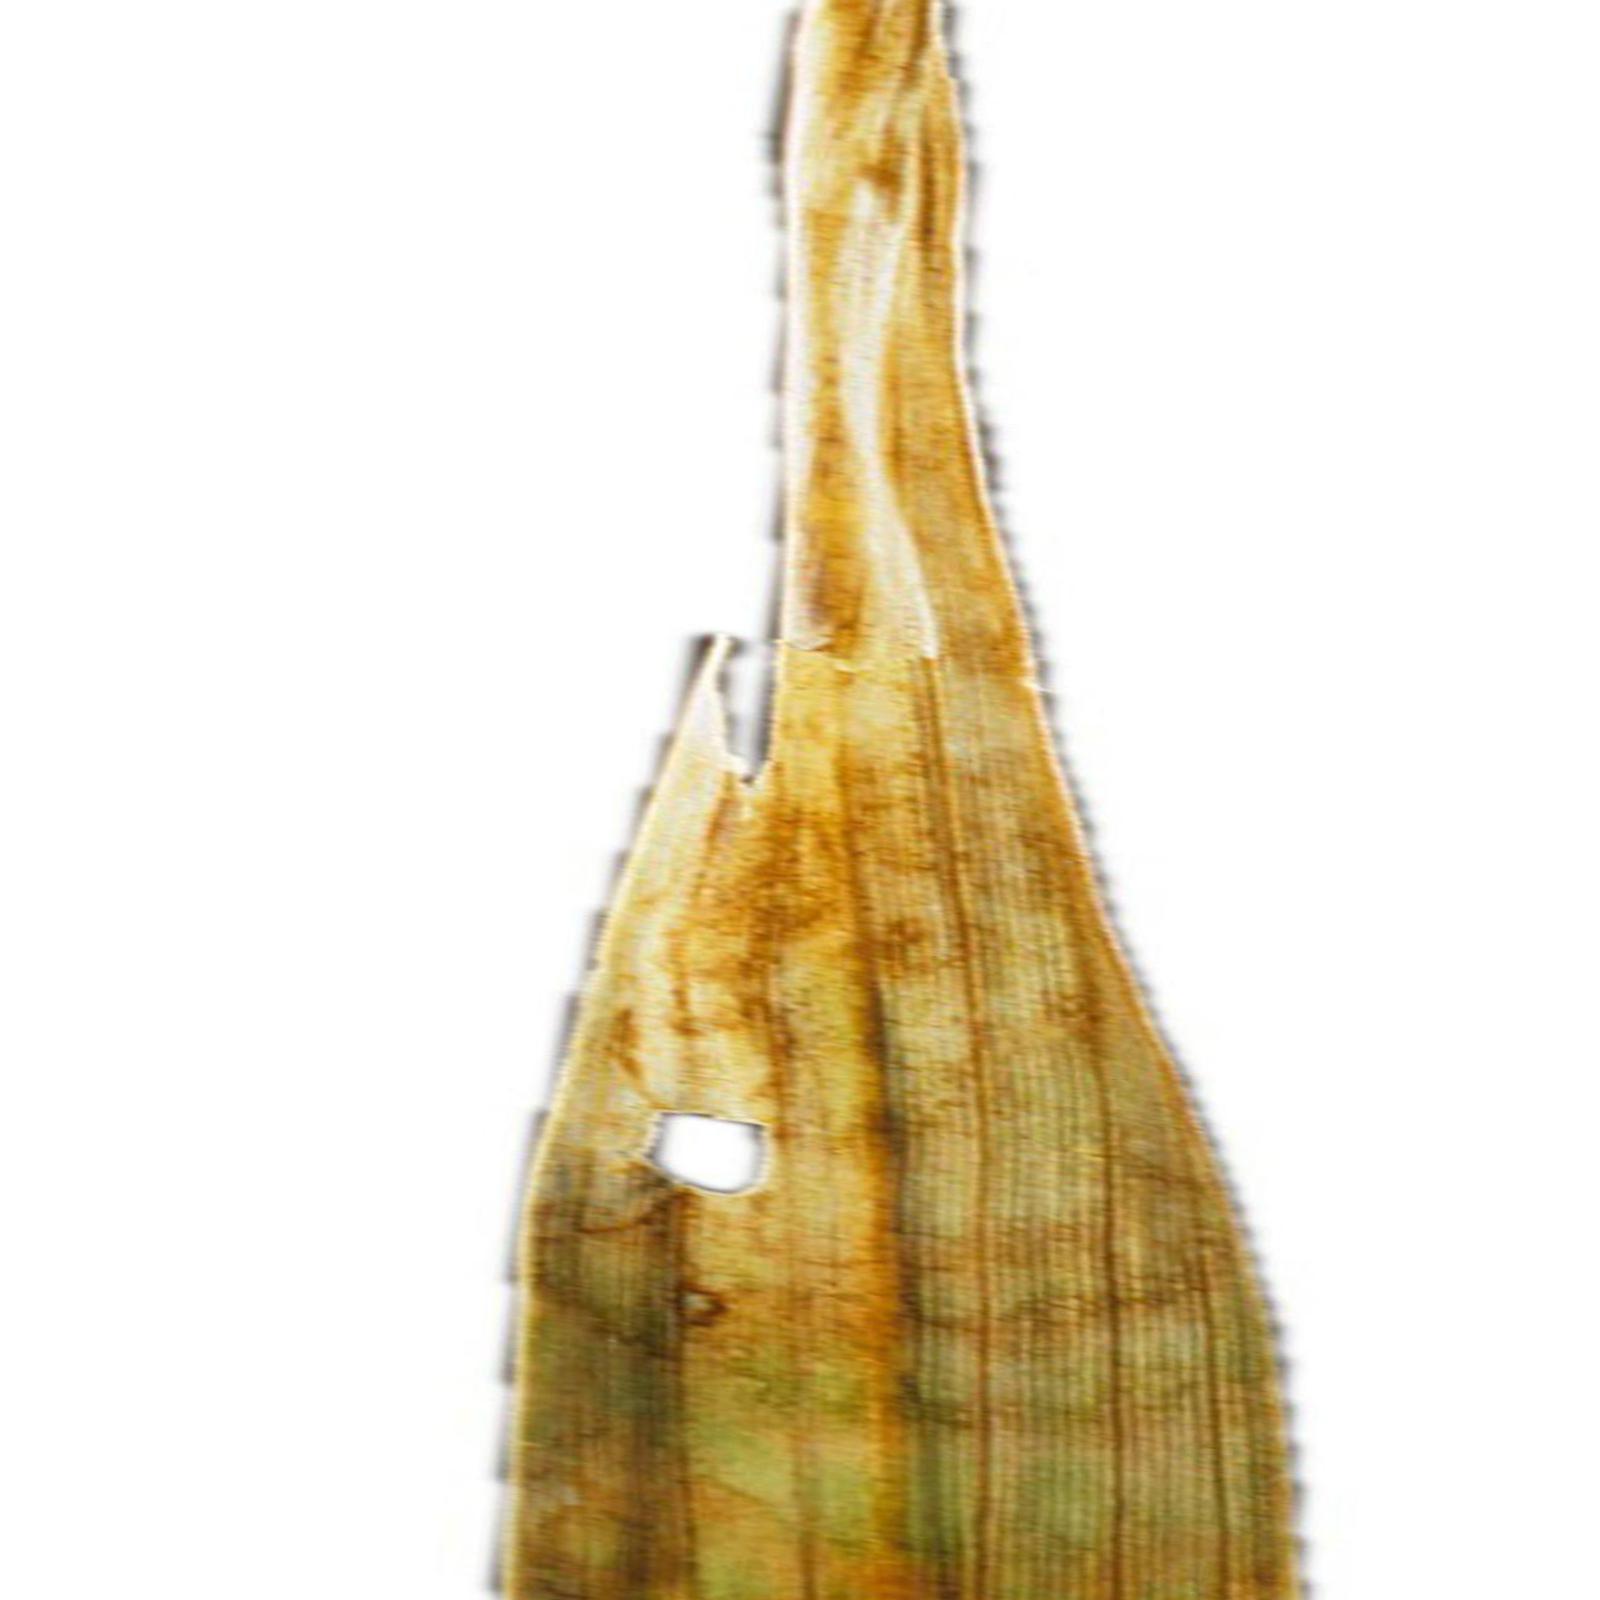
Nhãn: Bệnh Cháy lá ( Leaf scald )